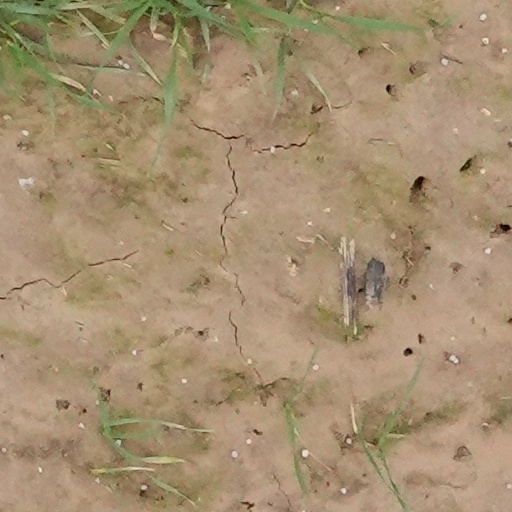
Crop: wheat